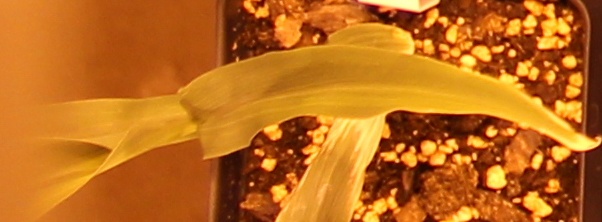
Label: Corn